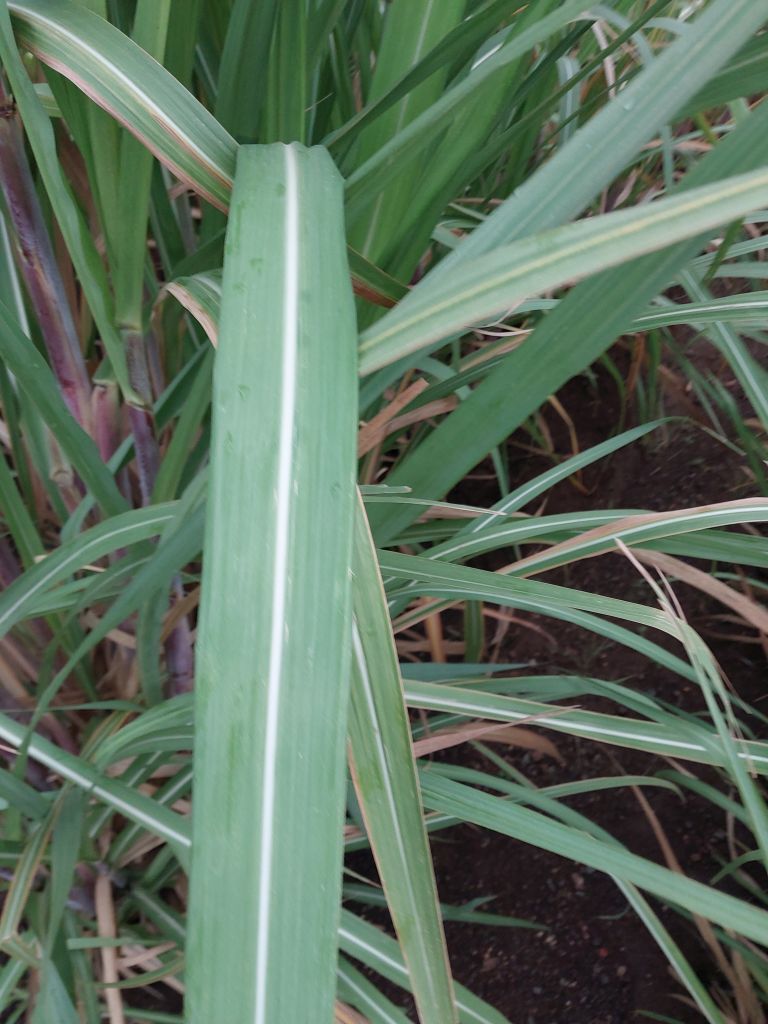
Label: Healthy